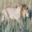
Label: lion